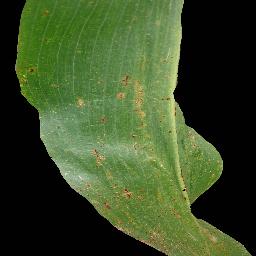
Label: Corn_(Maize)___Common_Rust